Bali

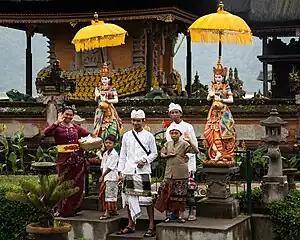
Balinese family after performing puja in a temple

Although tourism produces the GDP's largest output, agriculture is still the island's biggest employer. Fishing also provides a significant number of jobs. Bali is also famous for its artisans who produce a vast array of handicrafts, including batik and ikat cloth and clothing, wooden carvings, stone carvings, painted art and silverware. Notably, individual villages typically adopt a single product, such as wind chimes or wooden furniture.